2nd Gloucestershire Rifle Volunteers

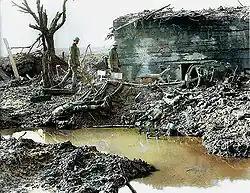
Captured German pillbox or 'Mebu' at Ypres

Unlike the 48th (SM) Division, which had over a year of trench service before undertaking its first attack, the 61st had only a matter of weeks. After a short tour of duty for each battalion in the front line near Laventie, during which 2/5th Gloucesters carried out an unsuccessful raid, the division was thrown into the Attack at Fromelles on 19 July 1916. In a diversionary action to relieve pressure on the Somme front, the attacking troops were committed to a short advance over flat, waterlogged country against strong defences including concrete machine gun emplacements. The attack was a disaster, the assaulting battalions taking very heavy casualties, but 2/5th Bn in brigade reserve escaped the worst. Afterwards the battalion provided stretcher-bearers and burial parties. 61st (2nd SM) Division was only used for trench-holding for the rest of the year, but this did not preclude active raiding. For example, on the night of 27/28 July the Germans attacked Duck's Bill Crater, situated in No man's land and usually guarded by a small sentry group. As soon as the German barrage came down, A Company promptly moved down the sap into the crater, thereby avoiding the shelling and being in position to repel the attack; a bombing party took the attackers in the flank, and a second attack was also beaten off. The company received two MCs, two DCMs and six MMs. In August C Company carried out a successful raid, for which it had trained for two weeks.